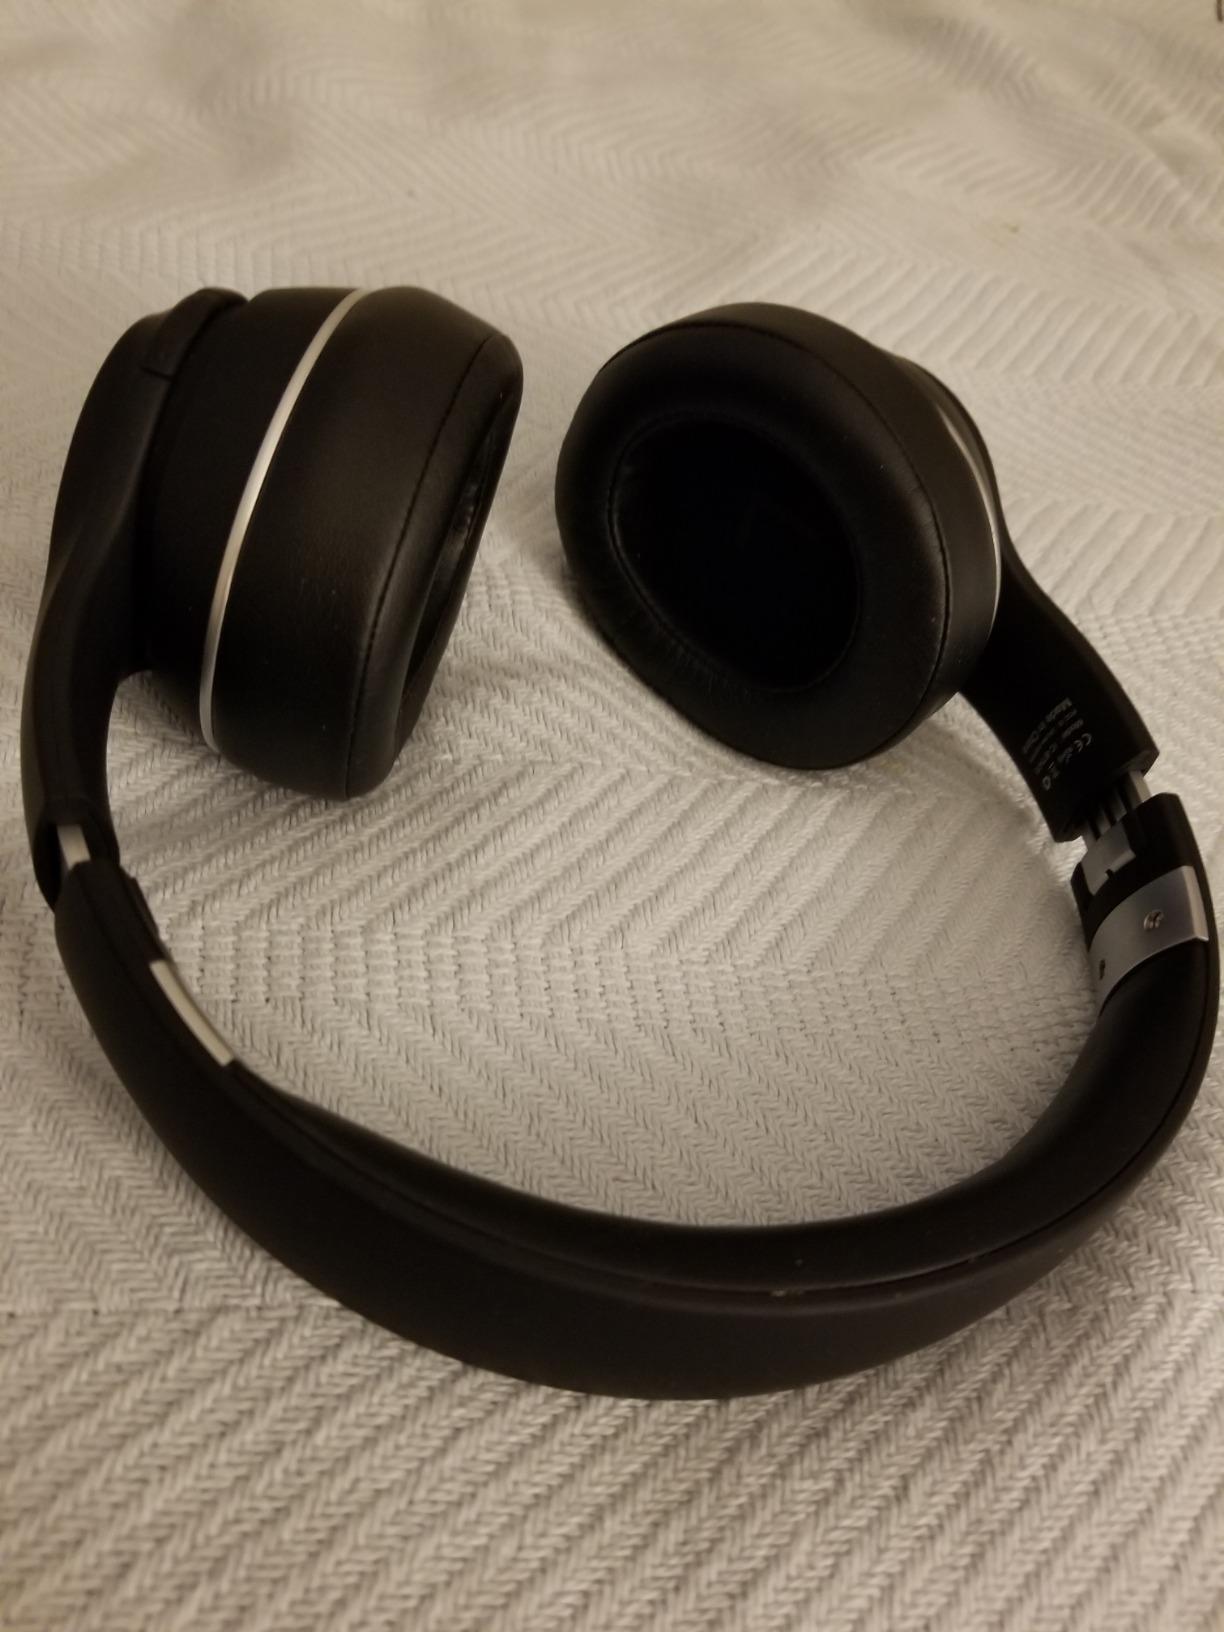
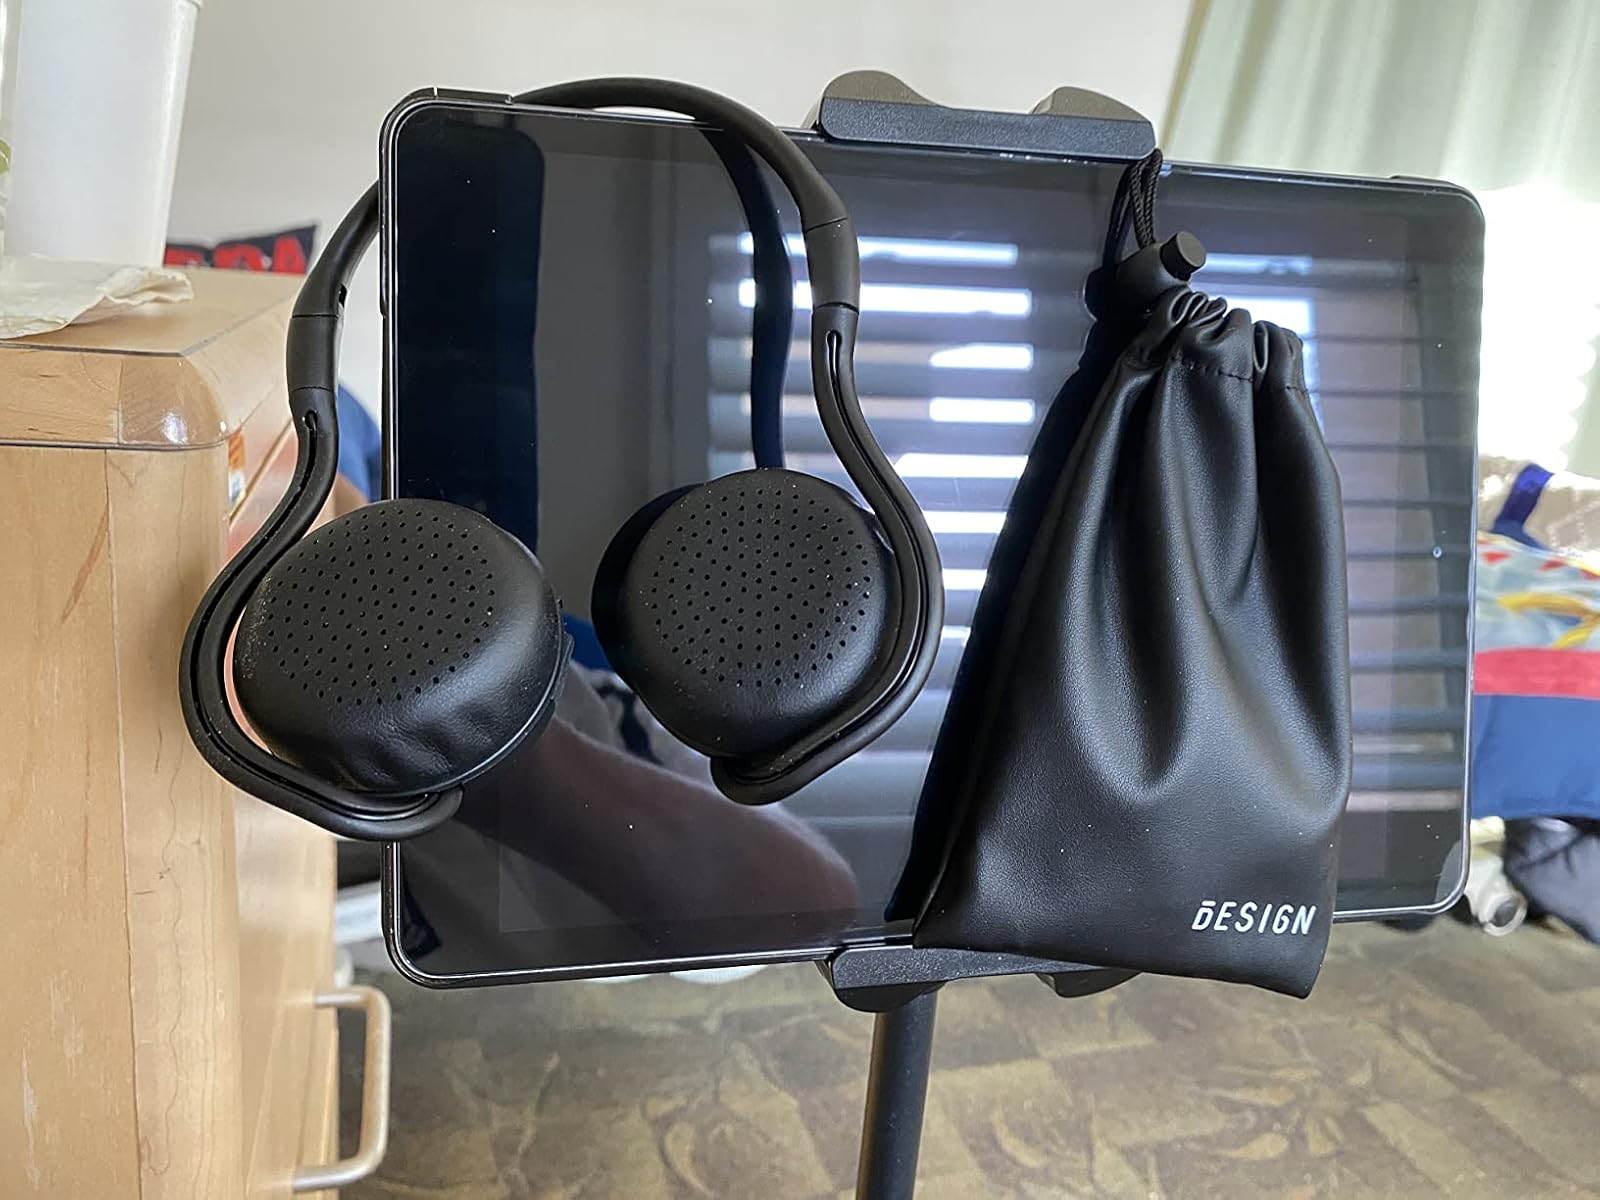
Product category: headphones
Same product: no